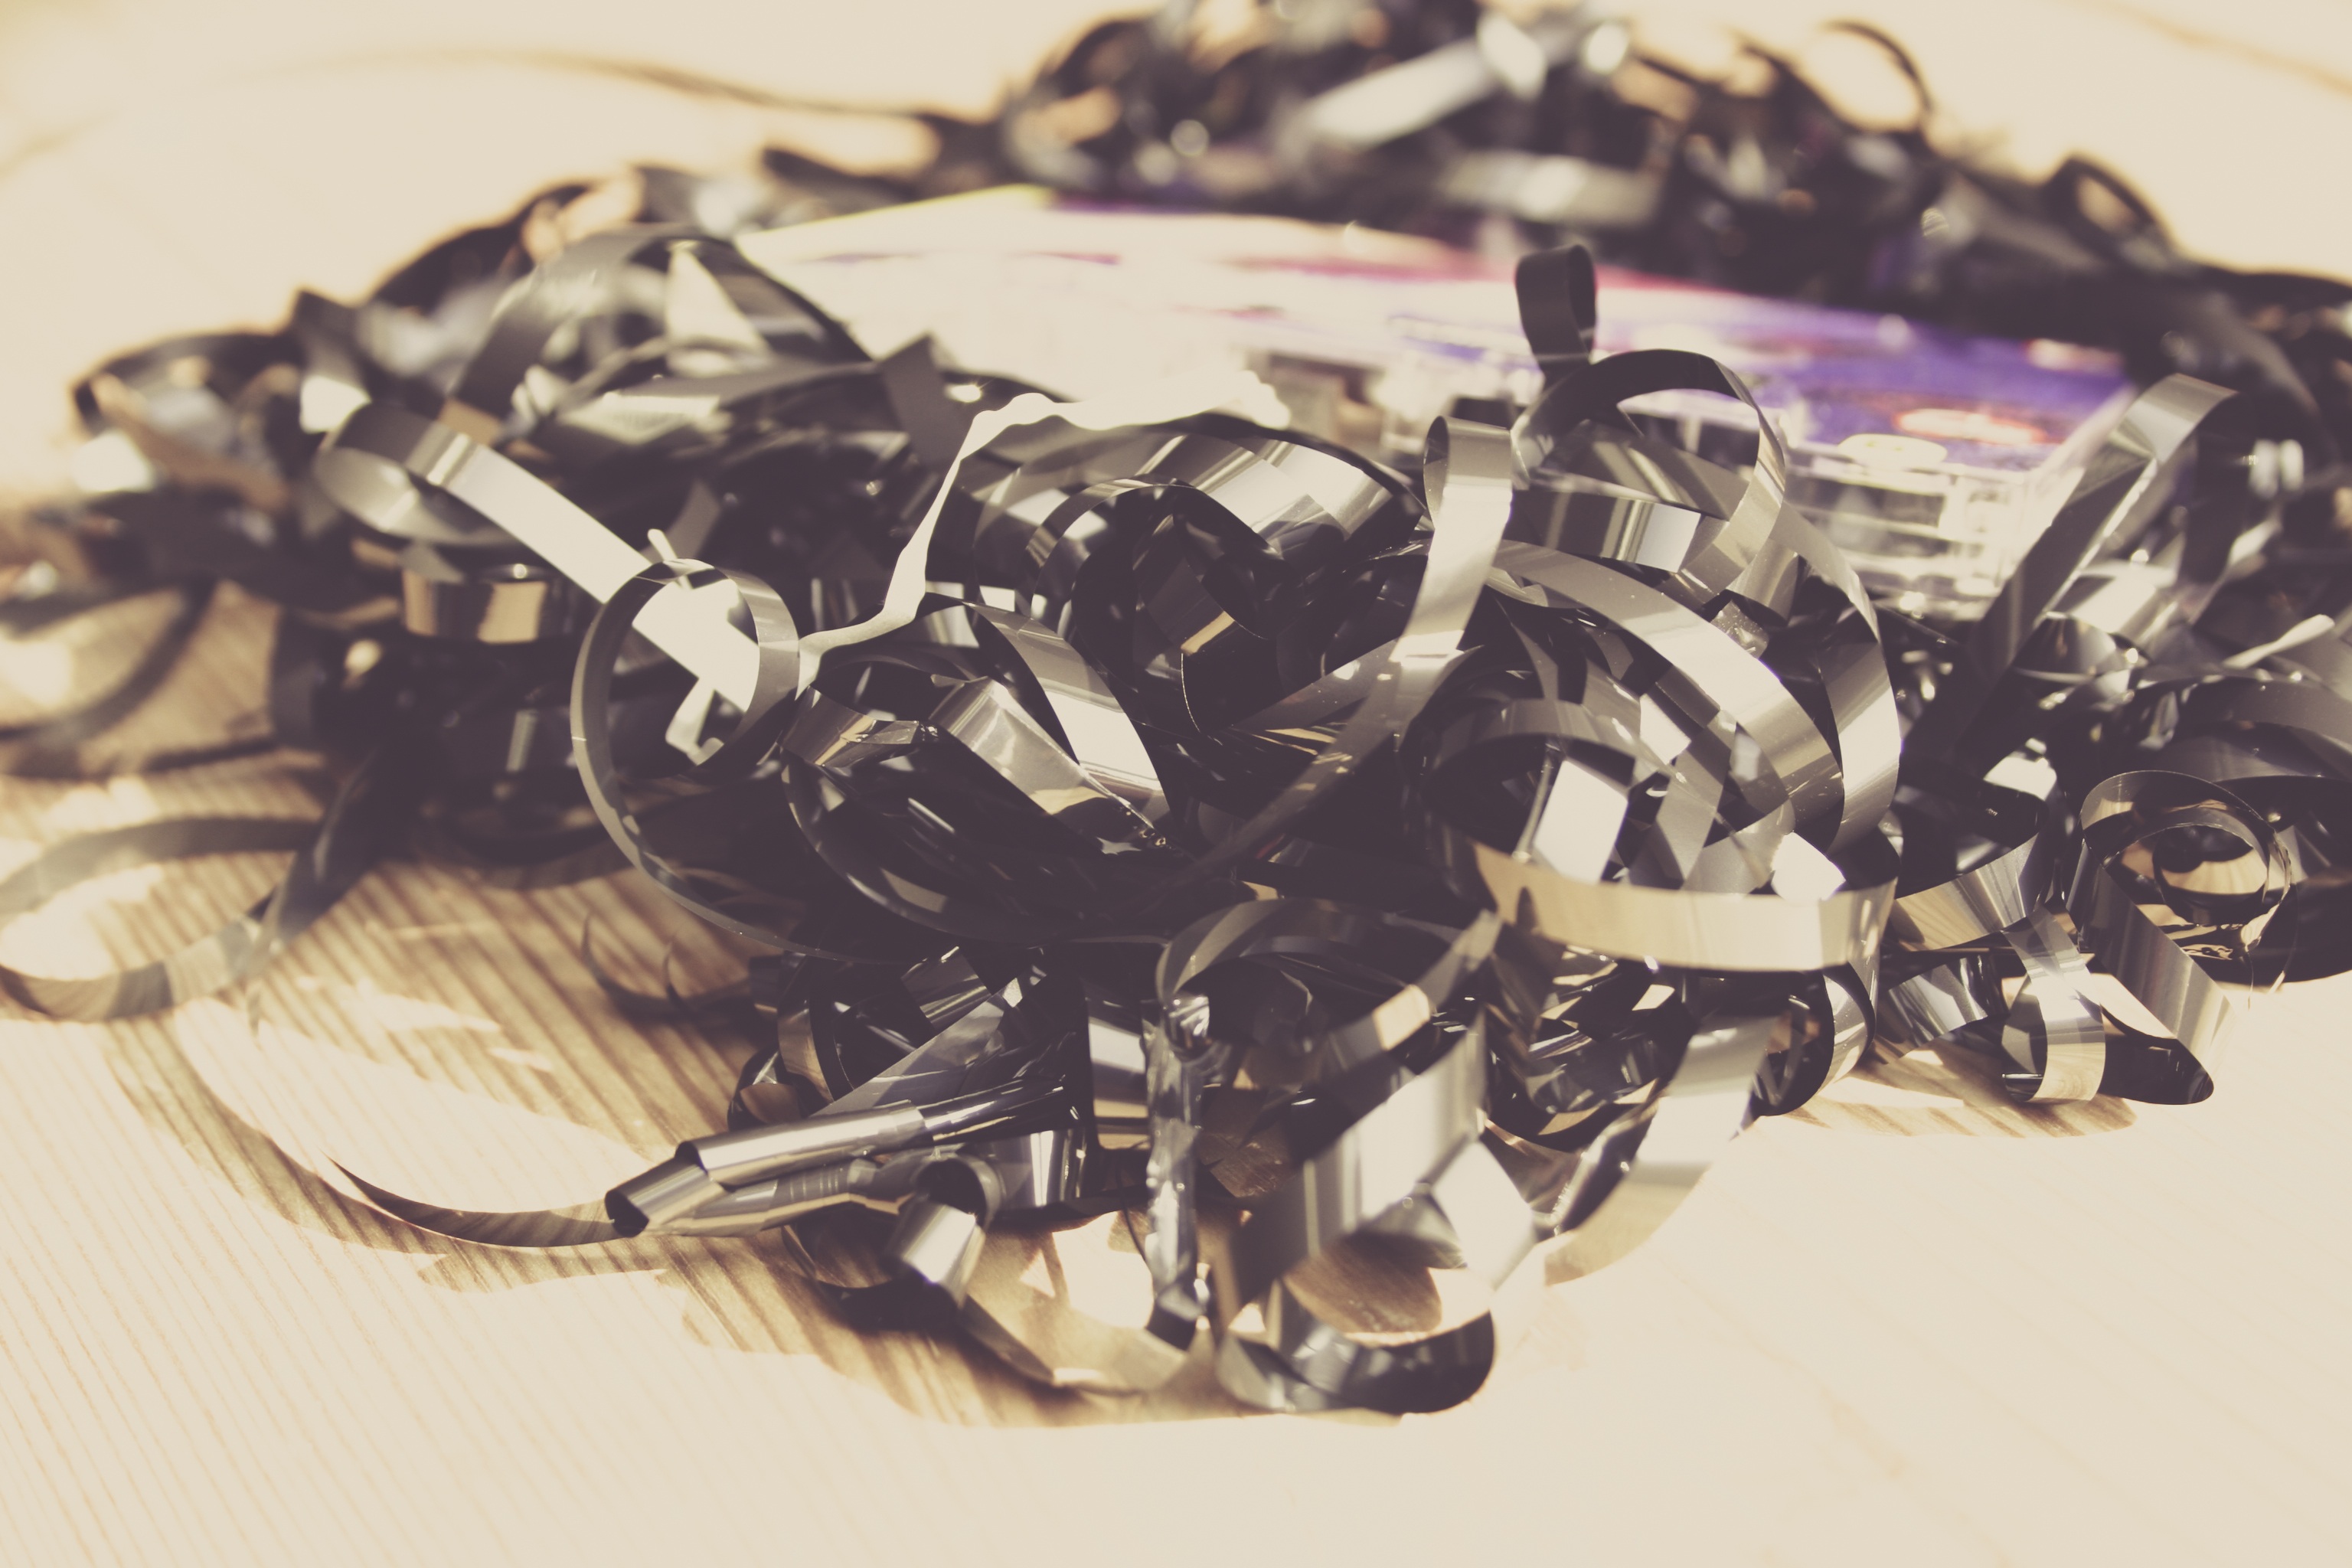
music, vintage, flower, analog, nostalgia, jewellery, art, recording, audio, party, sound, cassette, music cassette, walkman, eighties, listen to music, cassette recorder, fashion accessory, magnetband, play music, tape salad